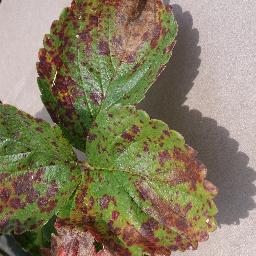
Label: Strawberry___Leaf_scorch